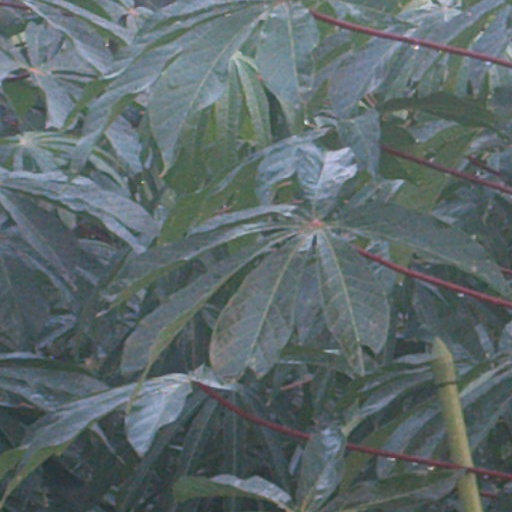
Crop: cassava